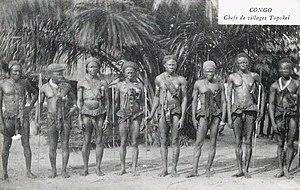
Chefs de villages Topokei. Congo pas de mention d'auteur, d'éditeur ou de date
Les Topoke sont un groupe ethnique faisant partie des Ana-Mongo. Ils habitent le territoire d'Isangi, district de la Tshopo, province Orientale, République démocratique du Congo en Afrique centrale.